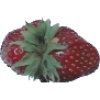
Label: Strawberry Wedge 1